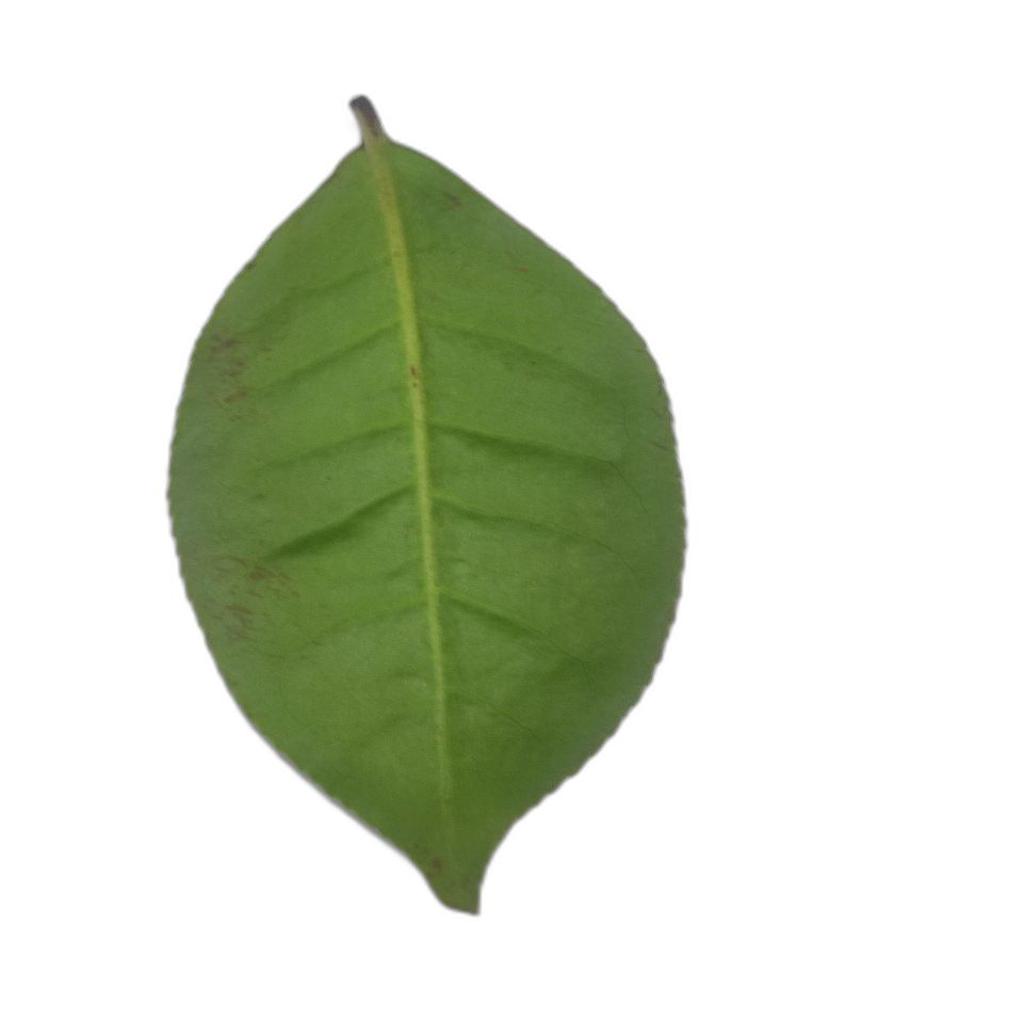
Label: Healthy